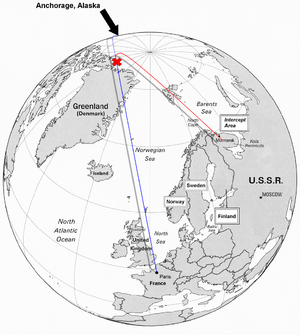
Le plan de vol du vol 902 Korean Air. Русский: Рейс 902 корейской авиакомпании «Korean Airlines». Схема полёта.
Le vol Korean Air Lines 902 est un Boeing 707 civil pris pour cible par des intercepteurs soviétiques le 20 avril 1978, près de Mourmansk, après avoir violé l'espace aérien soviétique et ignoré les messages de la patrouille d'interception. L'avion a pu se poser en catastrophe sur un lac gelé. Deux passagers ont été tués durant l'incident, 107 personnes ont survécu.